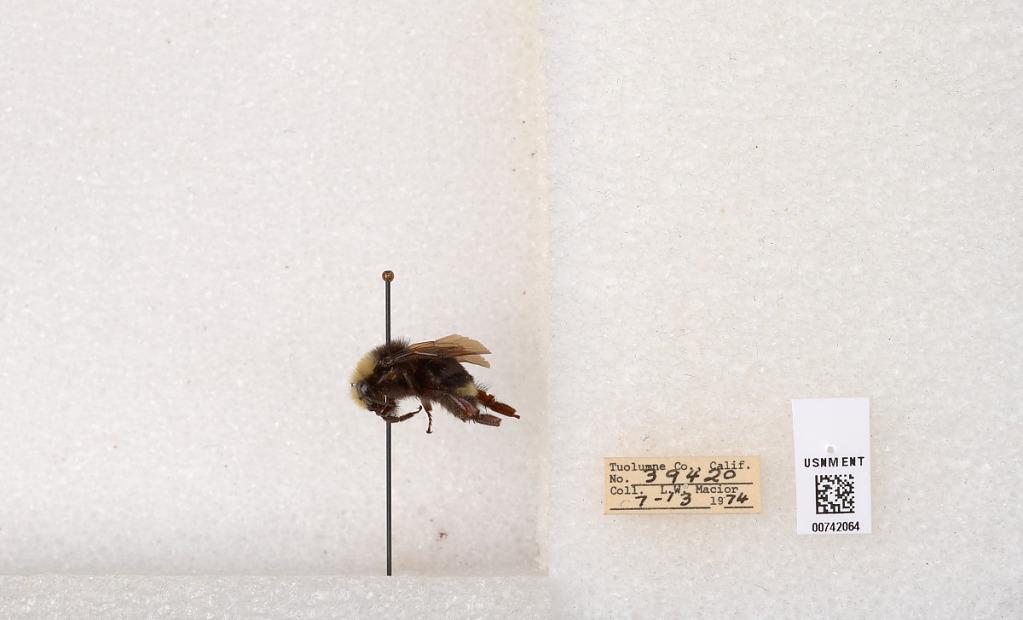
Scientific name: Bombus (Pyrobombus) vosnesenskii Radoszkowski
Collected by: L. Macior
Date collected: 1974-7-13
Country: United States
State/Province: California
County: Tuolumne
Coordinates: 37.9712, -120.228